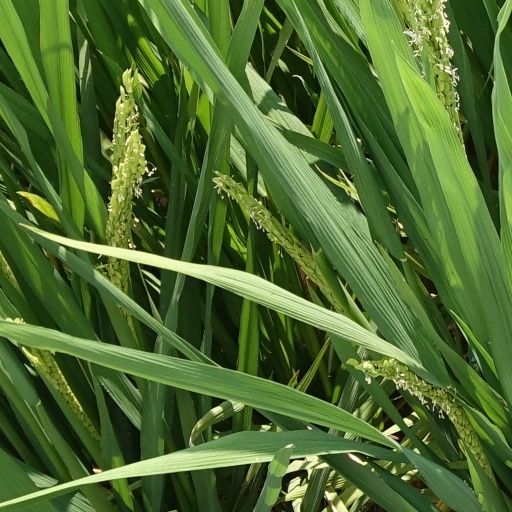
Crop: rice